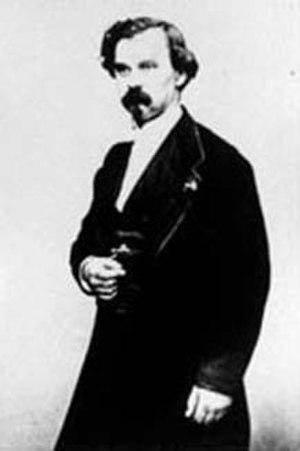
Jules-Antoine Lissajous, né le 4 mars 1822 à Versailles et mort le 24 juin 1880 à Plombières-lès-Dijon, est un physicien français.